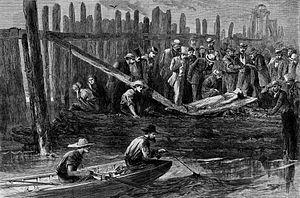
Le ferry de Staten Island est le ferry, exploité par le New York City Department of Transportation, service de la ville de New York chargé notamment de la gestion et de l'entretien de la voirie, qui relie gratuitement le Staten Island Ferry Whitehall Terminal près de Battery Park, à l'extrême sud de Manhattan, au Saint George Terminal, dans le quartier de St. George au nord-est de Staten Island. 70 000 passagers l'empruntent chaque jour.